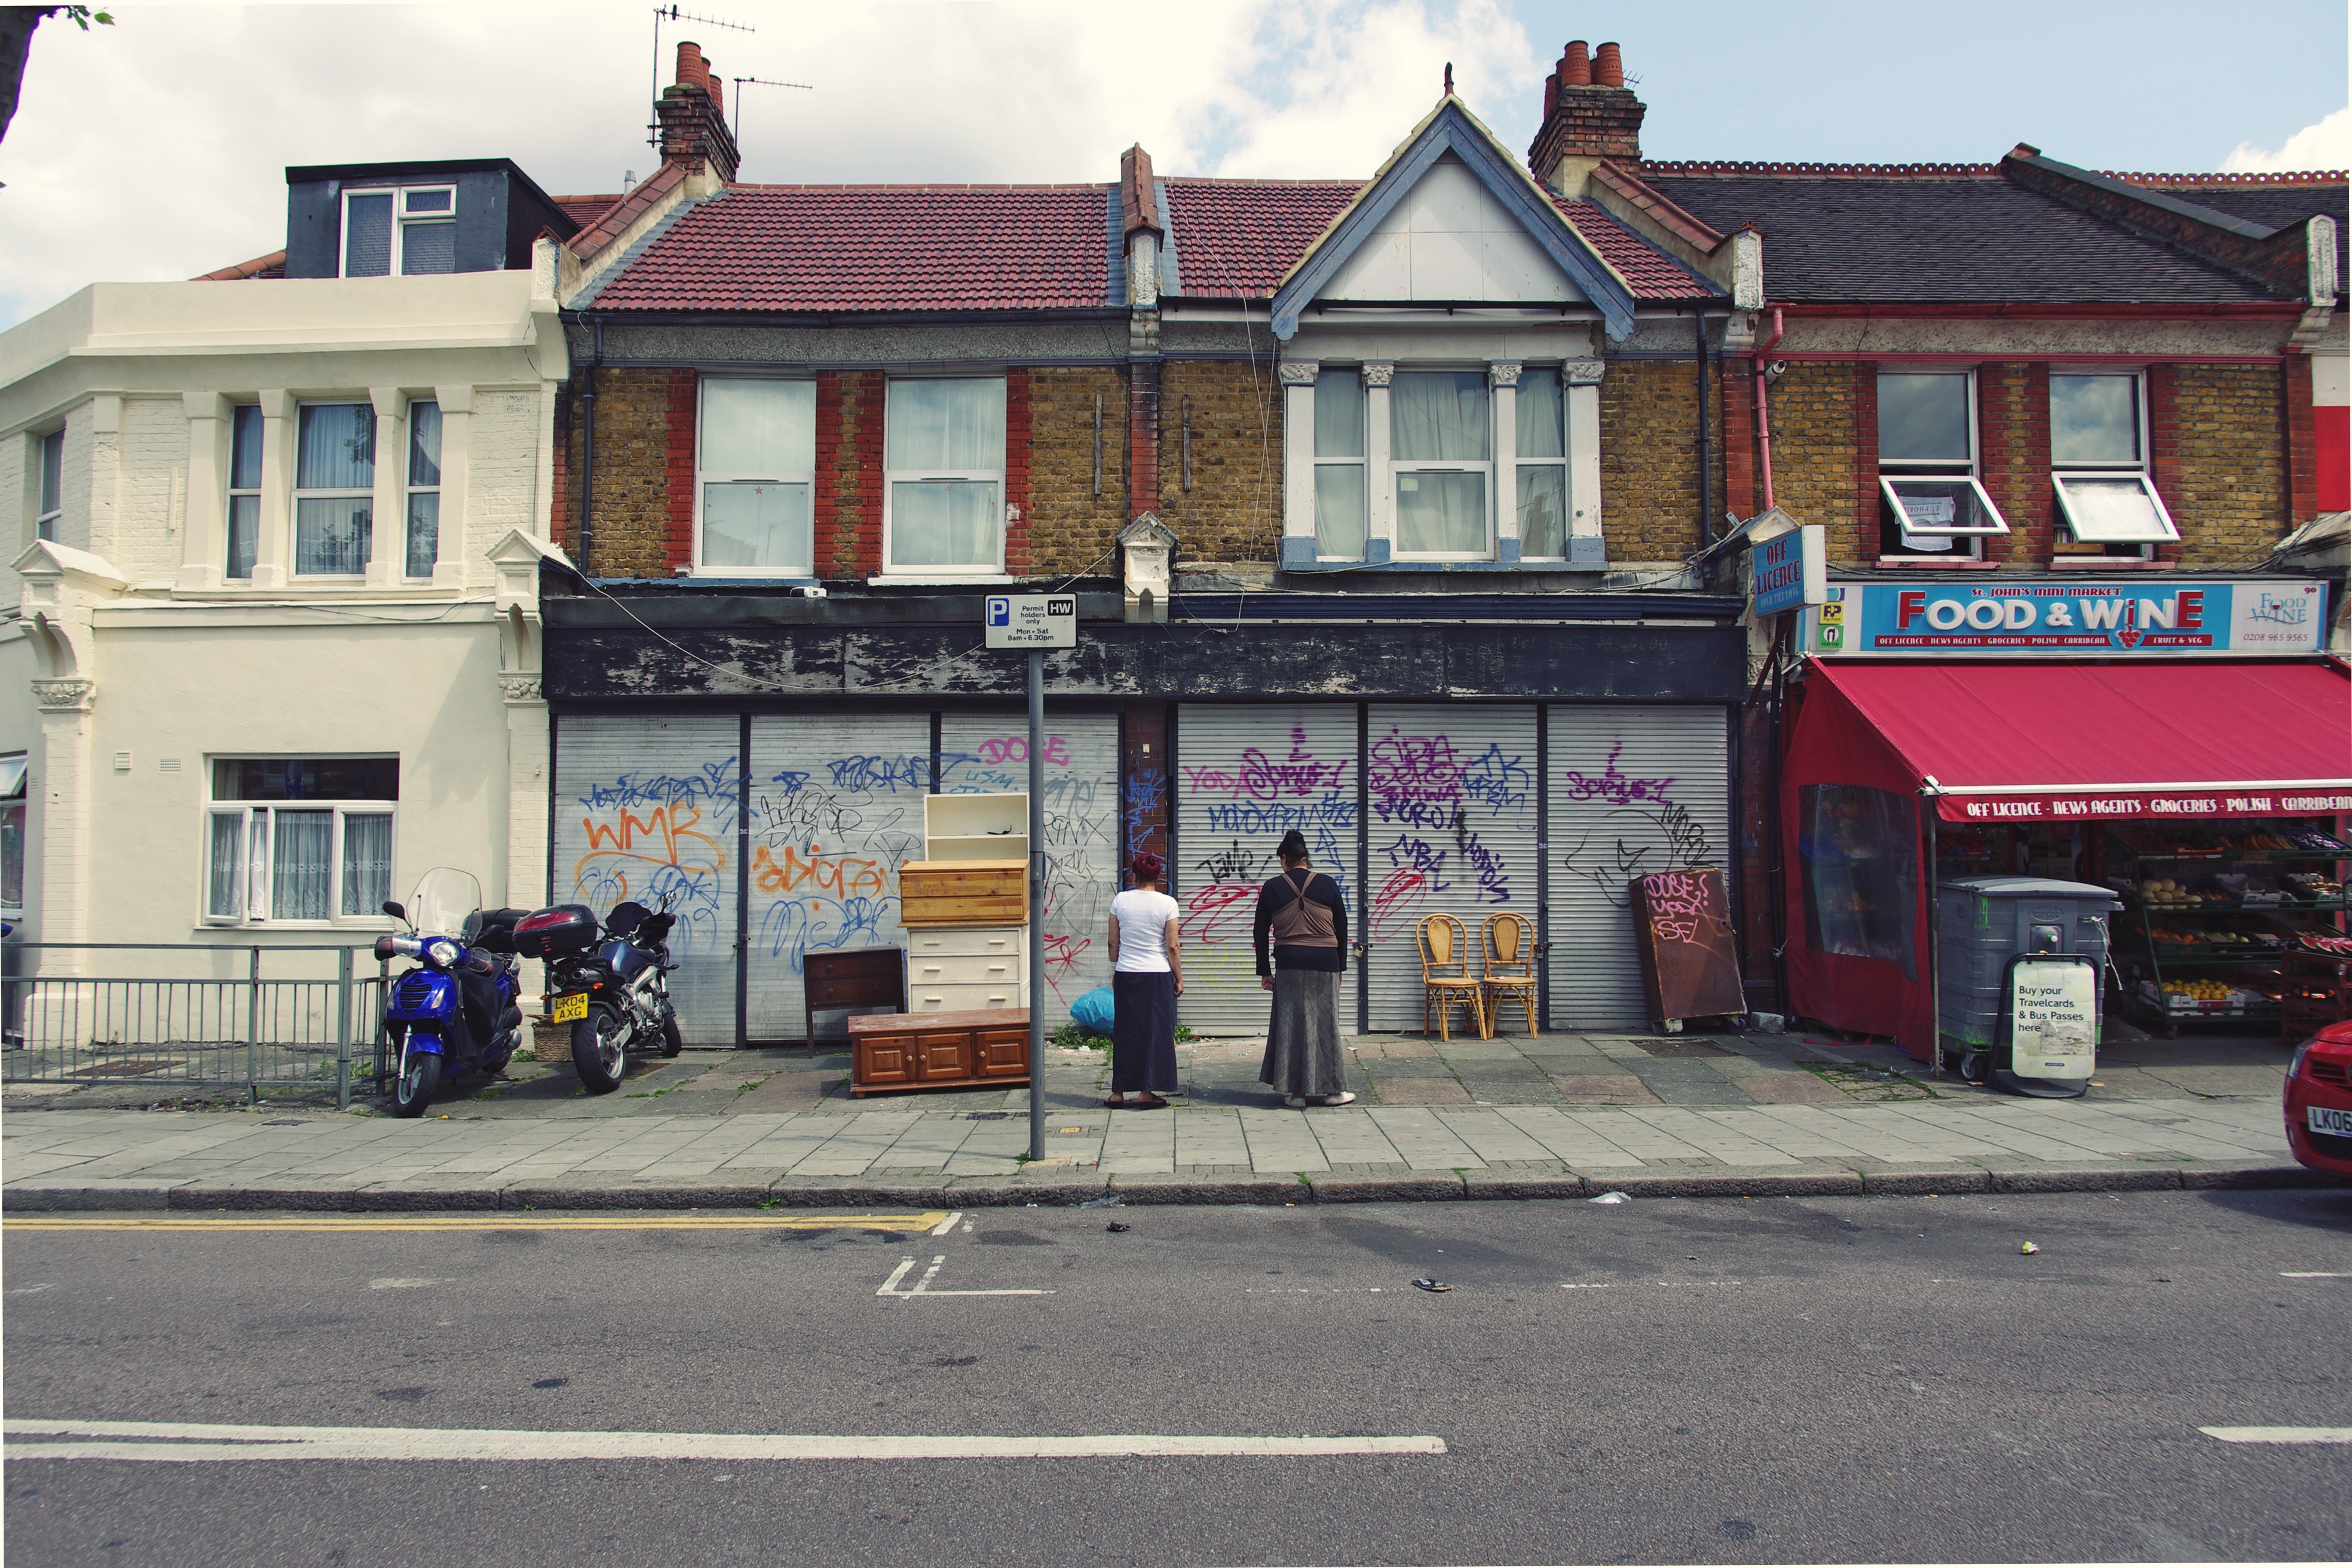
person, architecture, woman, street, house, town, building, restaurant, urban, downtown, standing, young, facade, lifestyle, graffiti, life, outdoors, london, rubbish, look, scene, trash, stop, neighbourhood, residential area, human settlement, harlesden